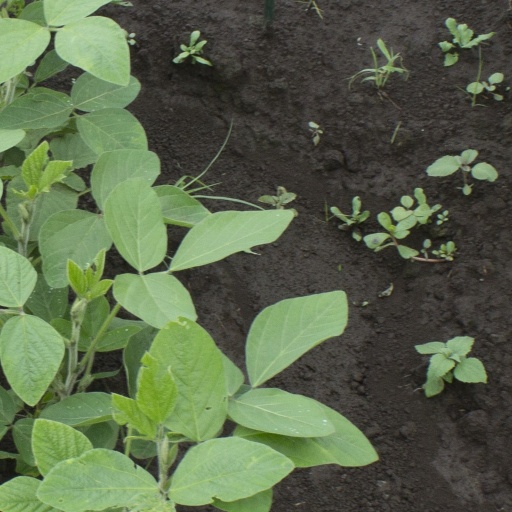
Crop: soybean